Sara Stockfleth Christie

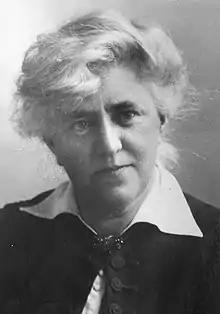
Sara Stockfleth Christie

Sara Stockfleth Christie (6 June 1857 – 11 October 1948) was a Norwegian educator and politician for the Conservative Party.